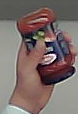
Product: barilla_pomodoro